William Wetmore Story

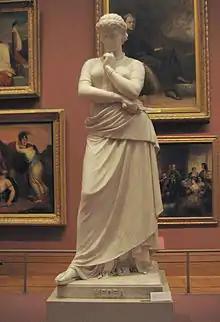
"Medea", 1865, this version 1868 (Metropolitan Museum of Art)

William Wetmore Story was the son of U.S. Supreme Court judge Joseph Story and Sarah Waldo (Wetmore) Story. He graduated from Harvard College in 1838 and the Harvard Law School in 1840. After graduation, he continued his law studies under his father, was admitted to the Massachusetts bar, and prepared two legal treatises of value – "Treatise on the Law of Contracts not under Seal" (2 vols., 1844) and "Treatise on the Law of Sales of Personal Property" (1847).